Suncrest, Washington

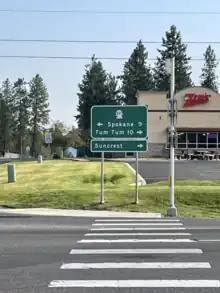
Crosswalk at SR-291 and Swenson Road

Suncrest is served by the Nine Mile Falls School District, with three public schools located in the community: